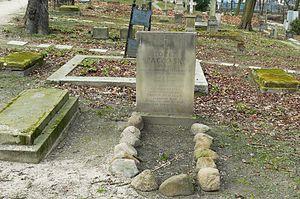
Józef Konrad Paczoski armoiries Jastrzębiec est un éminent botaniste polonais à l'origine du terme « phytosociologie » et l'un des fondateurs de cette branche de la botanique.